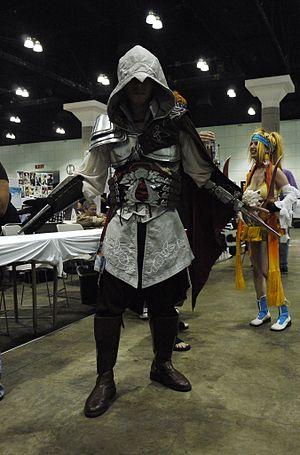
Un cosplayer représentant Ezio Auditore dans Assassin's Creed II
Ezio Auditore, né en 1459 et mort en 1524, est l'un des personnages principaux de la série de jeux vidéo Assassin's Creed d'Ubisoft créé en 2009. Il est un protagoniste dans Assassin's Creed II, Assassin's Creed: Brotherhood et Assassin's Creed: Revelations. Il est également le personnage principal du court métrage d'animation Assassin's Creed : Embers.